Condottiero

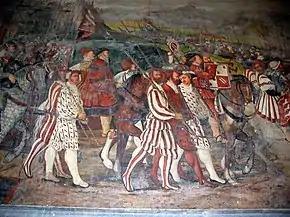
"Condottiero" and his troops in a Renaissance-era fresco, influenced by Landsknecht mercenary fashion.

Condottieri (singular: "condottiero" or "condottiere") were Italian military leaders active during the Middle Ages and the early modern period. The term originally referred specifically to commanders of mercenary companies, derived from the Italian word "condotta"—the contract under which they served a city-state or lord. The word "condottiero" thus meant 'contractor'. Over time, however, in Italian usage, "condottiero" came to mean any 'commander' or 'military leader'.